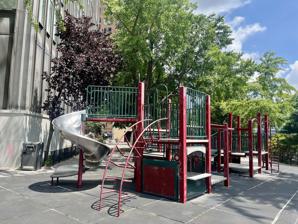
Building: MacArthur Playground
Country: United States of America
Year built: 1966
Public park in Manhattan, New York For the park in Los Angeles, see MacArthur Park . MacArthur Playground MacArthur Playground in 2023 Type Urban park Location Turtle Bay , Manhattan, New York, US Coordinates 40°45′8″N 73°57′54″W / 40.75222°N 73.96500°W / 40.75222; -73.96500 Area 0.33 acres (0.13 ha) Opened February 28, 1966 ( 1966-02-28 ) Operated by New York City Department of Parks and Recreation MacArthur Playground , officially named General Douglas MacArthur Memorial Park , is a 0.33-acre (0.13 ha) public park in the Turtle Bay neighborhood of Manhattan , New York, United States. The park is located on the east end of the block bounded by First Avenue , General Douglas MacArthur Plaza, and East 48th and 49th streets, immediately to the north of the Headquarters of the United Nations . The park and plaza, the latter of which is a north–south street that runs for a single block between the playground and the FDR Drive , were named after Douglas MacArthur in October 1964. The park was donated to the city by Alcoa Plaza Associates, the developer of the adjacent mixed-use building at 860-870 United Nations Plaza. History Redevelopment of site In the late 1950s, Joseph I. Lubin planned to construct two apartment buildings on the block bounded by First Avenue, the FDR Drive, and East 48th and 49th streets. At that time, most of the block—including the current site of MacArthur Playground—was occupied by a parking lot. To improve vehicular access to the planned development, Lubin proposed constructing a bridge from the top of the retaining wall at the south end of Beekman Place across East 49th Street to an elevated plaza located between the apartment buildings. The proposed bridge was met by strong opposition from local residents, who did not want more traffic drawn to Beekman Place, a narrow two-block-long street. The New York City Planning Commission also did not support the proposal because the bridge would only serve a private interest. The application for the bridge was withdrawn by Lubin in February 1958. Lubin later sold the property to Webb & Knapp , which announced plans to develop the site with a mixed-use building that would provide office space designed for United Nations delegations along with residential units on the top floors, with the first choices for apartments going to diplomats. As part of the plans for the building, the developer would give the city a third of an acre at the end of the block for park uses. The new plans for the site also met opposition from local residents, who questioned the scale of the proposed 37-story tower and that a requested change to the zoning would only benefit the developer. In 1961, the plans for the building were revised from a single tower to shorter twin towers to appease residents living near Beekman Place. The park and plaza named after MacArthur are located on the east side of 860-870 United Nations Plaza Local residents and neighborhood associations still expressed concerns over the amount of traffic that the project would generate and requested that the City Planning Commission instead rezone the block from commercial to residential so that the existing apartment building at the southeast corner of First Avenue and East 49th Street could remain and the rest of the block could be redeveloped as a park with an underground parking garage. However, construction of the new buildings began in June 1963. The development was sponsored by the Alcoa Plaza Associates, a joint venture that included the Aluminum Company of America (Alcoa) as a partner. Establishment of park In October 1964, the New York City Council voted to name the park on the east side of the new building as "General Douglas MacArthur Memorial Park" and the one-block-long street located between the east side of the park and the FDR Drive as "General Douglas MacArthur Plaza." The park and plaza were formally dedicated on January 27, 1965, in a ceremony attended by Jean MacArthur , the widow of General Douglas MacArthur, and City Councilmember Theodore R. Kupferman . The new parkland was added to the city map in January 1966. Constructed by Alcoa Plaza Associates, the park was donated to the city following its completion. It opened under the jurisdiction of the New York City Department of Parks and Recreation on February 28, 1966. Renovations Slides and swings were added as part of renovations made in 2008 During the early 1990s, the park had fallen into disrepair and also had become overrun by drug users, homeless and vagrants. A group of local parents started a grassroots campaign to raise funds in an effort to renovate the playground equipment and pay for security to keep the park safe. They raised $20,000 in private donations and also received a matching grant of $20,000 from the City Parks Foundation . The revitalization effort was also assisted by efforts of the Turtle Bay Association and the support of local businesses, schools, and tenant associations. A ribbon-cutting ceremony was held on June 6, 1995, to celebrate the completion of the renovations to the park, which included a modern modular playground equipment. Additional renovations to the park were made to the park in 2008, which included the installation of new fencing, landscaping, pavement, slides and swings. References